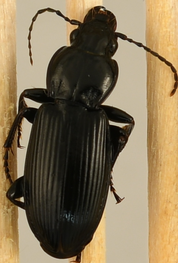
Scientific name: Pterostichus melanarius
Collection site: UNDERC Site (UNDE), plot UNDE_006